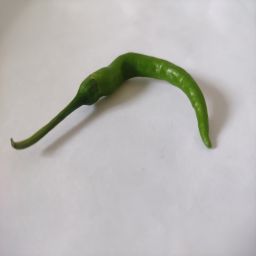
Crop: Chile Pepper
Quality: Unripe